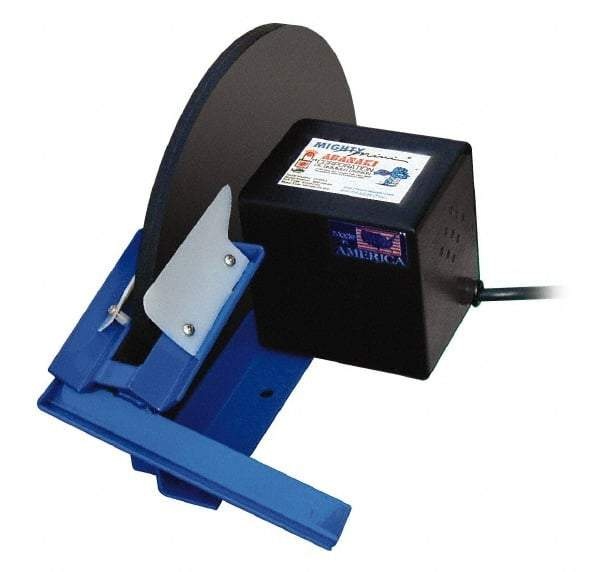
Abanaki - 4" Reach 12" Wheel Diam Oil Skimmer Disk - For Use with Disk Oil Skimmers
Item #: 00020396 Brand: Abanaki Model #: PMD-12 Exact Tooling IR#: 04 Product Specifications Type Disk For Use With Disk Oil Skimmer Reach (Inch) 4 Series Compatibility Abanaki Disk Skimmer Wheel Diameter (Inch) 12
Brand: Abanaki
Category: Hardware > Tools > Oil Filter Drains